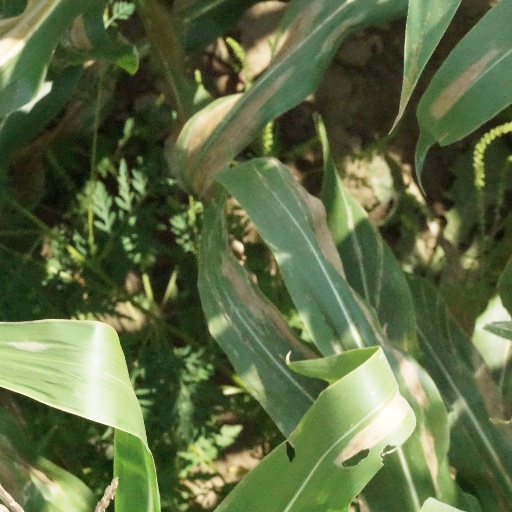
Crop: maize; corn